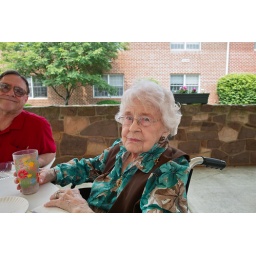
auto white balance, center area metering, minor edit of sliders and colorwheel in SPP3.5.1 (eyedropper'ed to table)